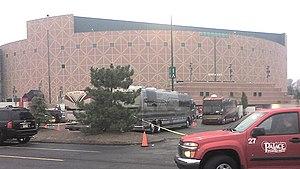
The Palace of Auburn Hills Source
The Palace of Auburn Hills était une salle omnisports située à Auburn Hills, dans la banlieue nord de Détroit, dans l'État du Michigan.